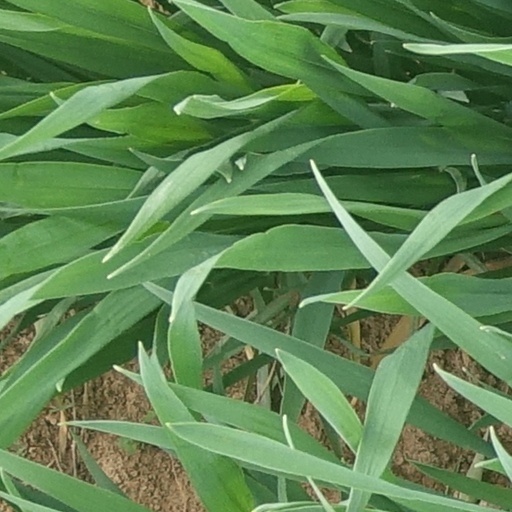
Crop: wheat